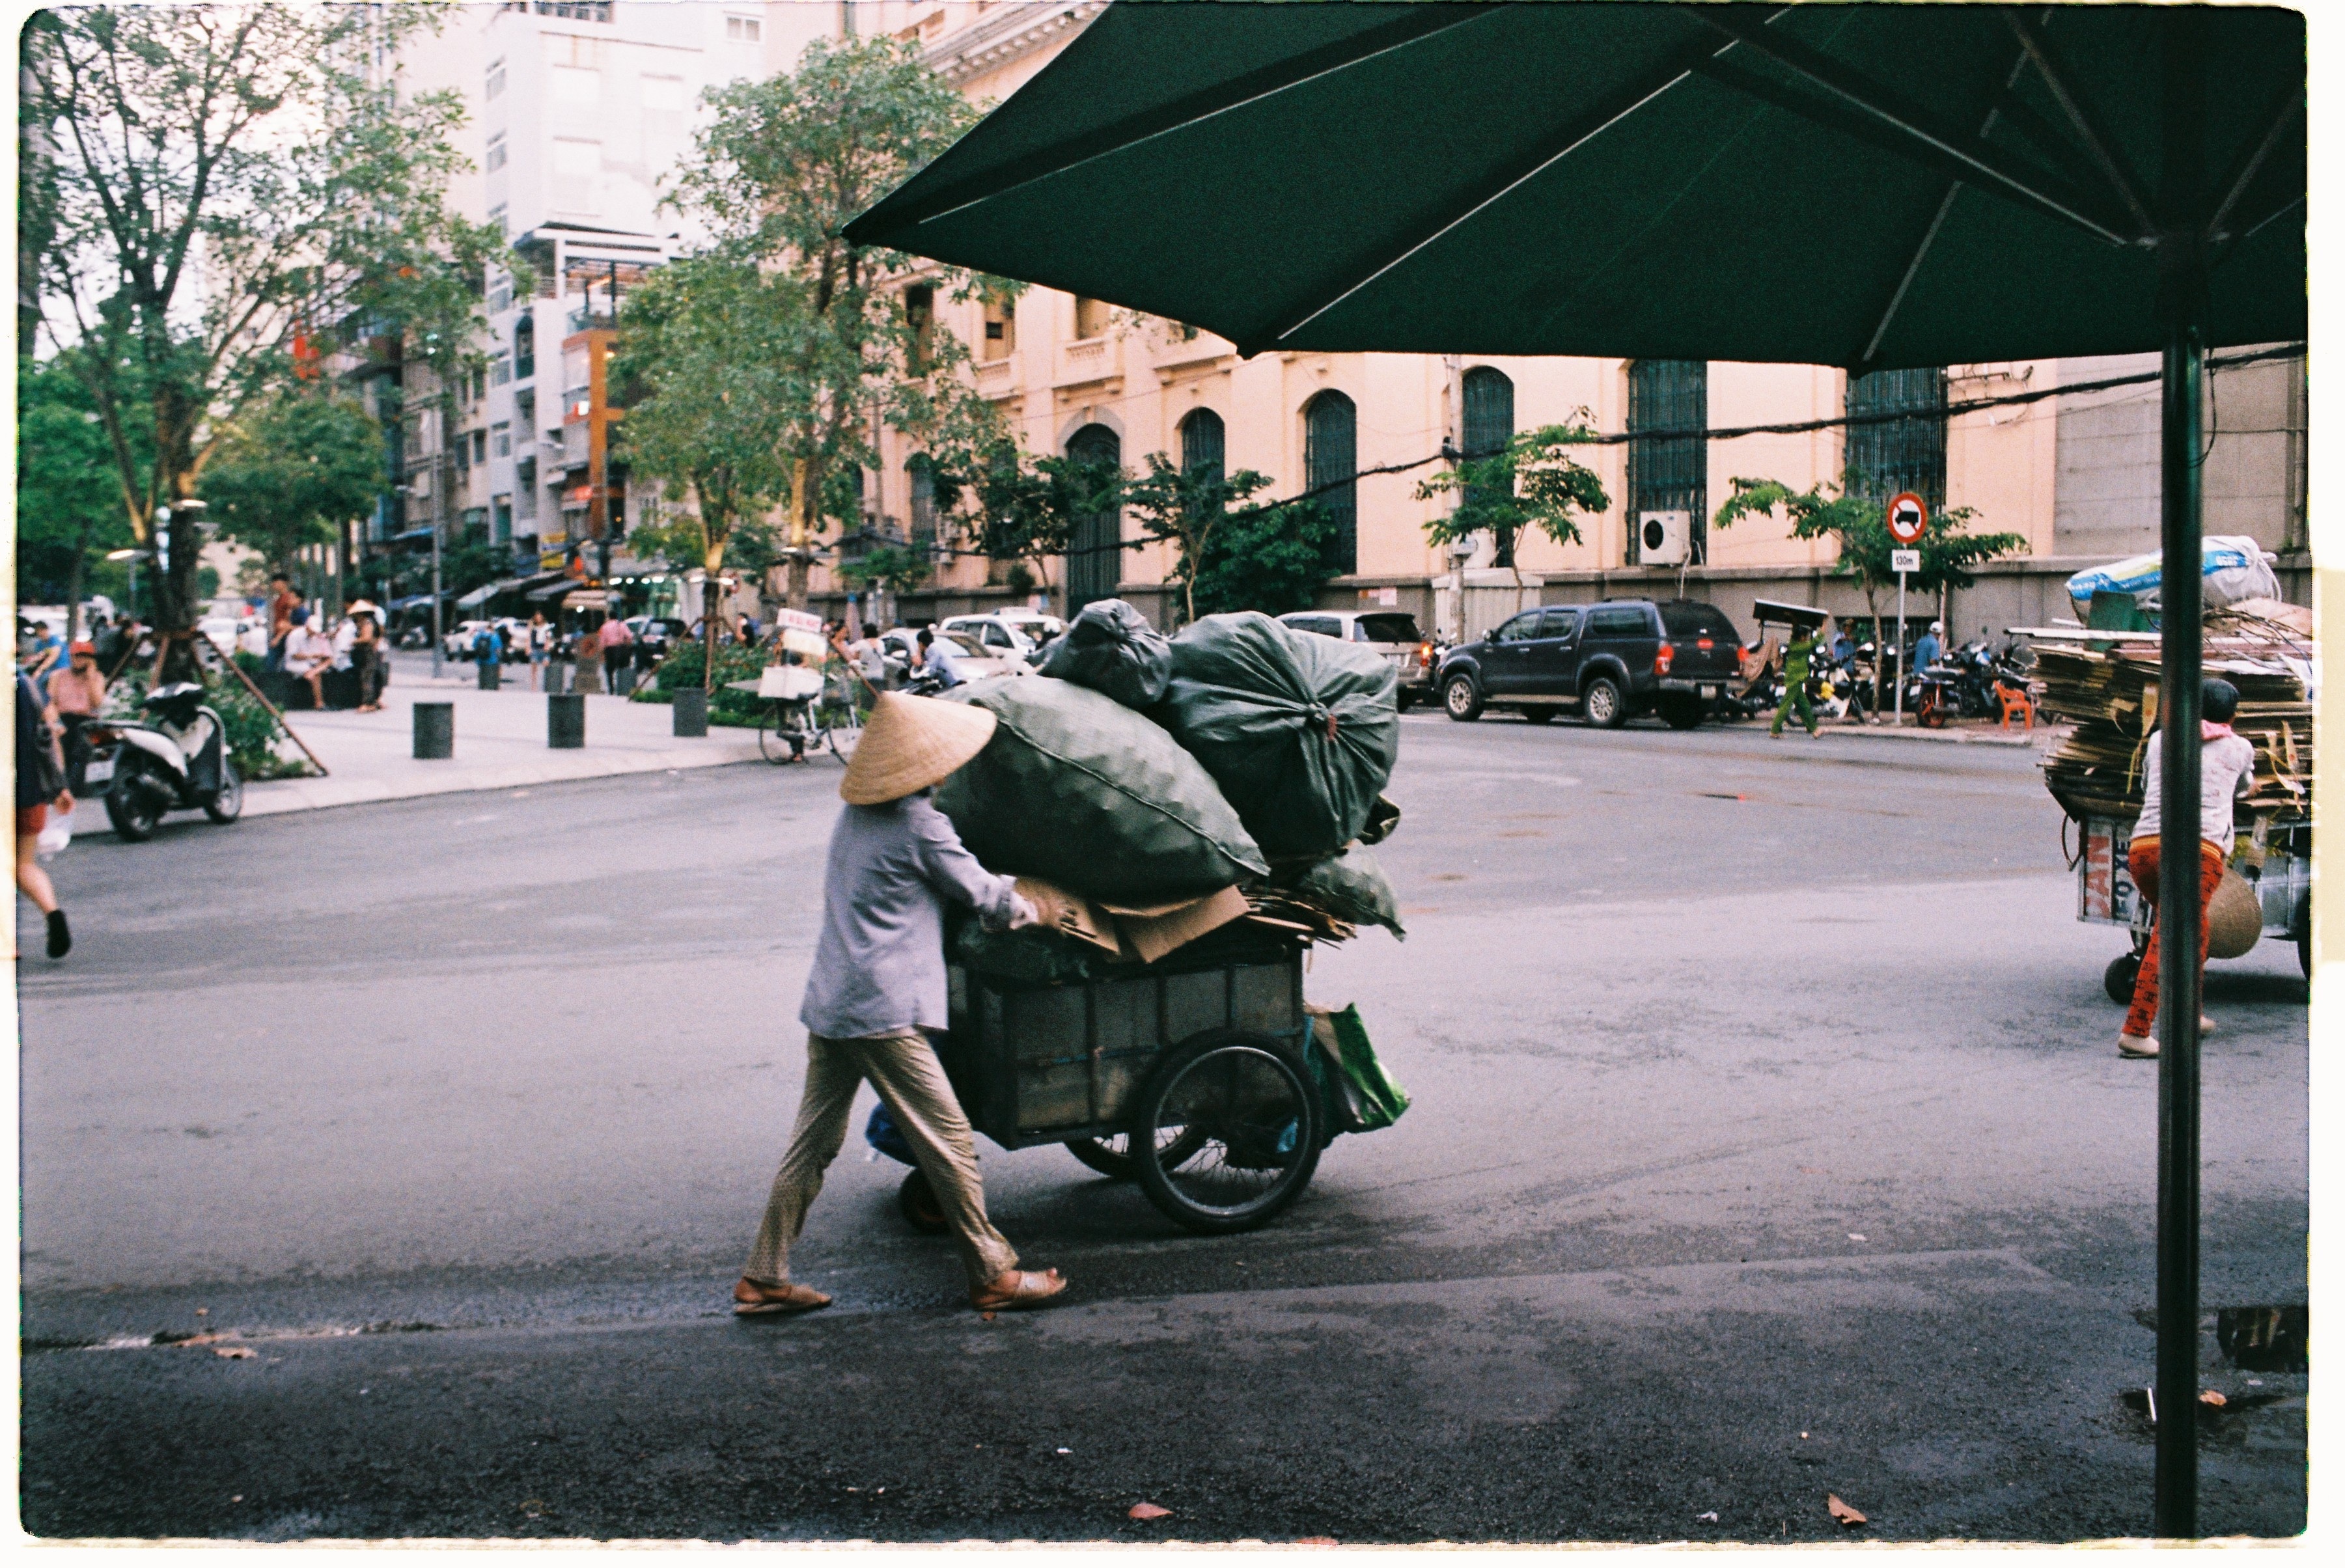
road, street, infrastructure